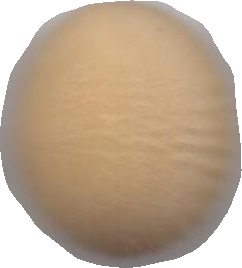
Variety: Dega